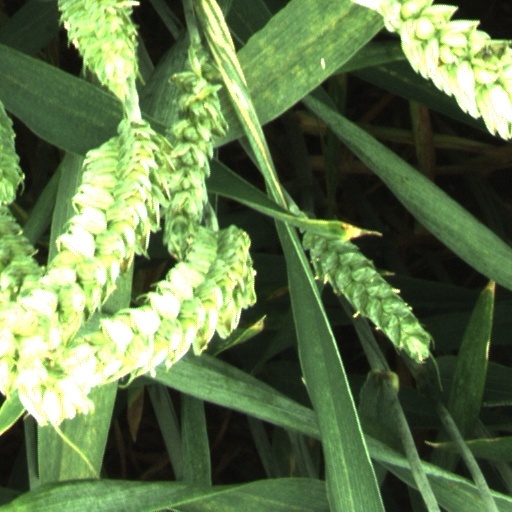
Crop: wheat